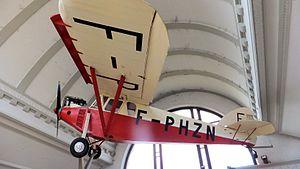
La gare d'Albert est une gare ferroviaire française de la ligne de Paris-Nord à Lille, située sur le territoire de la commune d'Albert, dans le département de la Somme, en région Hauts-de-France.
Le Potez 36 était un monoplan de tourisme construit par la société Potez de 1929 à 1933. Le premier vol eut lieu le 27 septembre 1928. Cet appareil est considéré comme celui qui a réellement donné naissance à l'aviation de tourisme dans les années 1930.
Albert est une commune française située dans le département de la Somme en région Hauts-de-France.